Schreyer Honors College

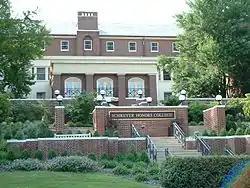
Main entrance of Atherton Hall, the location of the administrative offices of the Schreyer Honors College, as seen from College Av., at Penn State University, University Park, Pennsylvania.

Membership in the SHC has unique benefits. Most underclassmen Scholars live in a "Living and Learning Community" honors dormitories, including both Atherton Hall and Simmons Hall. The College's Travel Ambassador program provides funding for honors student travel around the world, with gifts often matching the cost of airfare for longer trips with a service or academic focus. Academically, honors students have the benefit of early registration for classes, allowing for competitive placement. Students are offered over 220 honors classes, which are typically smaller and taught by more senior faculty than comparable courses. Additionally, the college offers an opportunity called the Integrated Undergraduate Graduate (IUG) program, which allows exceptional students to pursue their undergraduate and master's degrees concurrently. The IUG program permits students to combine the required honors thesis and graduate thesis into a single thesis for both undergraduate and graduate degrees, as well as allowing students to use some courses towards both degrees in order to graduate in a shorter period of time.